Jarosław Kaczyński

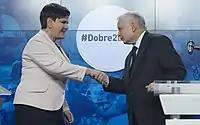
Jarosław Kaczyński and Prime Minister of Poland Beata Szydło

In order to win over moderate voters, rather than running as PiS's candidate for president or prime minister, Kaczyński put forward more moderate PiS members in the 2015 presidential and parliamentary elections. Andrzej Duda ran as PiS's presidential candidate, while Beata Szydło was its candidate for prime minister. PiS won both elections. In the parliamentary election, PiS became the first party to win an outright majority since the end of communism. But despite being a popular leader among PiS's base, he himself remains unpopular among the wider public, with some polls showing that more Poles think Kaczyński is not trustworthy compared to Duda or Szydło. In 2017, "Politico" described him as the de facto ruler of Poland and as one of the most influential politicians in Poland.